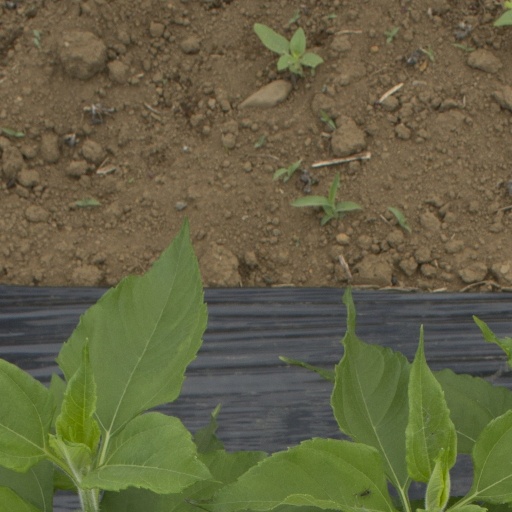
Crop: Jerusalem artichoke